Yun Suk-young

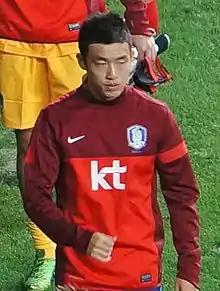
Yun training with South Korea in 2013

Yun Suk-young (born 13 February 1990) is a South Korean footballer who last played as a left-back for K League 2 club Chungbuk Cheongju.